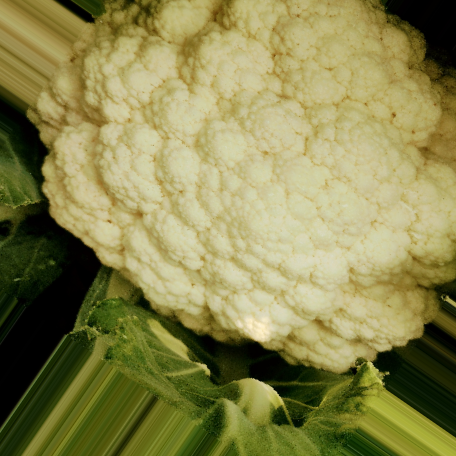
Label: Disease Free